Archimedes

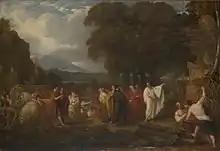
"Cicero Discovering the Tomb of Archimedes" (1805) by Benjamin West

The details of Archimedes life are obscure; a biography of Archimedes mentioned by Eutocius was allegedly written by his friend Heraclides Lembus, but this work has been lost, and modern scholarship is doubtful that it was written by Heraclides to begin with.